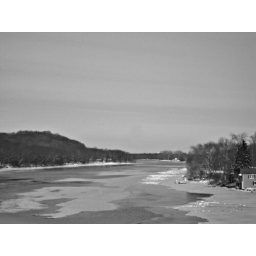
Rock River, in black and white